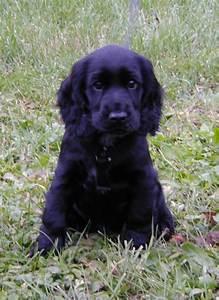
dog